Yoga in the United States

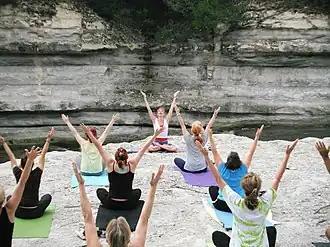
A community outdoor yoga class in Dallas–Fort Worth, Texas, 2010

The history of yoga in the United States begins in the 19th century, with the philosophers Ralph Waldo Emerson and Henry David Thoreau; Emerson's poem "Brahma" states the Hindu philosophy behind yoga. More widespread interest in yoga can be dated to the Hindu leader Vivekananda's visit from India in 1893; he presented yoga as a spiritual path without postures (asanas), very different from modern yoga as exercise. Two other early figures, however, the women's rights advocate Ida C. Craddock and the businessman and occultist Pierre Bernard, created their own interpretations of yoga, based on tantra and oriented to physical pleasure.